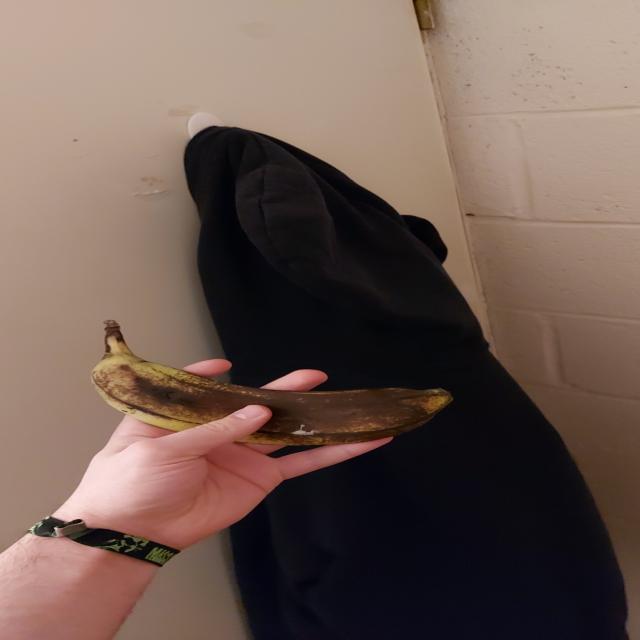
Label: bananas